History of cosmetics

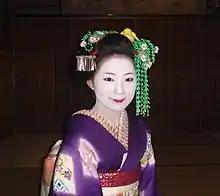
A "maiko" in the Gion district of Kyoto, Japan, in full make-up. The style of the lipstick indicates that she is still new.

Flowers play an important decorative role in China. Legend has it that once on the 7th day of the 1st lunar month, while Princess Shouyang, daughter of Emperor Wu of Liu Song, was resting under the eaves of Hanzhang Palace near the plum trees after wandering in the gardens, a plum blossom drifted down onto her fair face, leaving a floral imprint on her forehead that enhanced her beauty further. The court ladies were said to be so impressed, that they started decorating their own foreheads with a small delicate plum blossom design. This is also the mythical origin of the floral fashion, "meihua zhuang", that originated in the Southern dynasties (420–589) and became popular amongst ladies in the Tang (618–907) and Song (960–1279) dynasties. The use of nail polish originated around 3000 BC in China, when the staining of nails was utilized by members of the upper class. Nail stains were produced from ingredients such as egg whites, beeswax, roses, and arabic gum. The colors used to stain nails became symbols of social class, as only the powerful could have red, gold, or silver stained nails. Nail cosmetics were reserved for the elite, and its use would be considered criminal for members of the lower class.